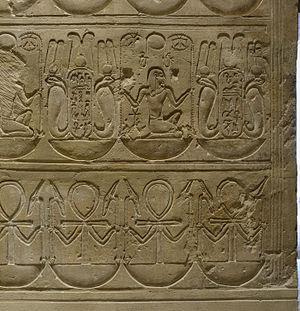
Portes de Médamoud détail
L'art du Moyen empire correspond à la période du Moyen Empire de l'Égypte antique, entre 2030 et 1710 ou 1650 avant l'ère commune.